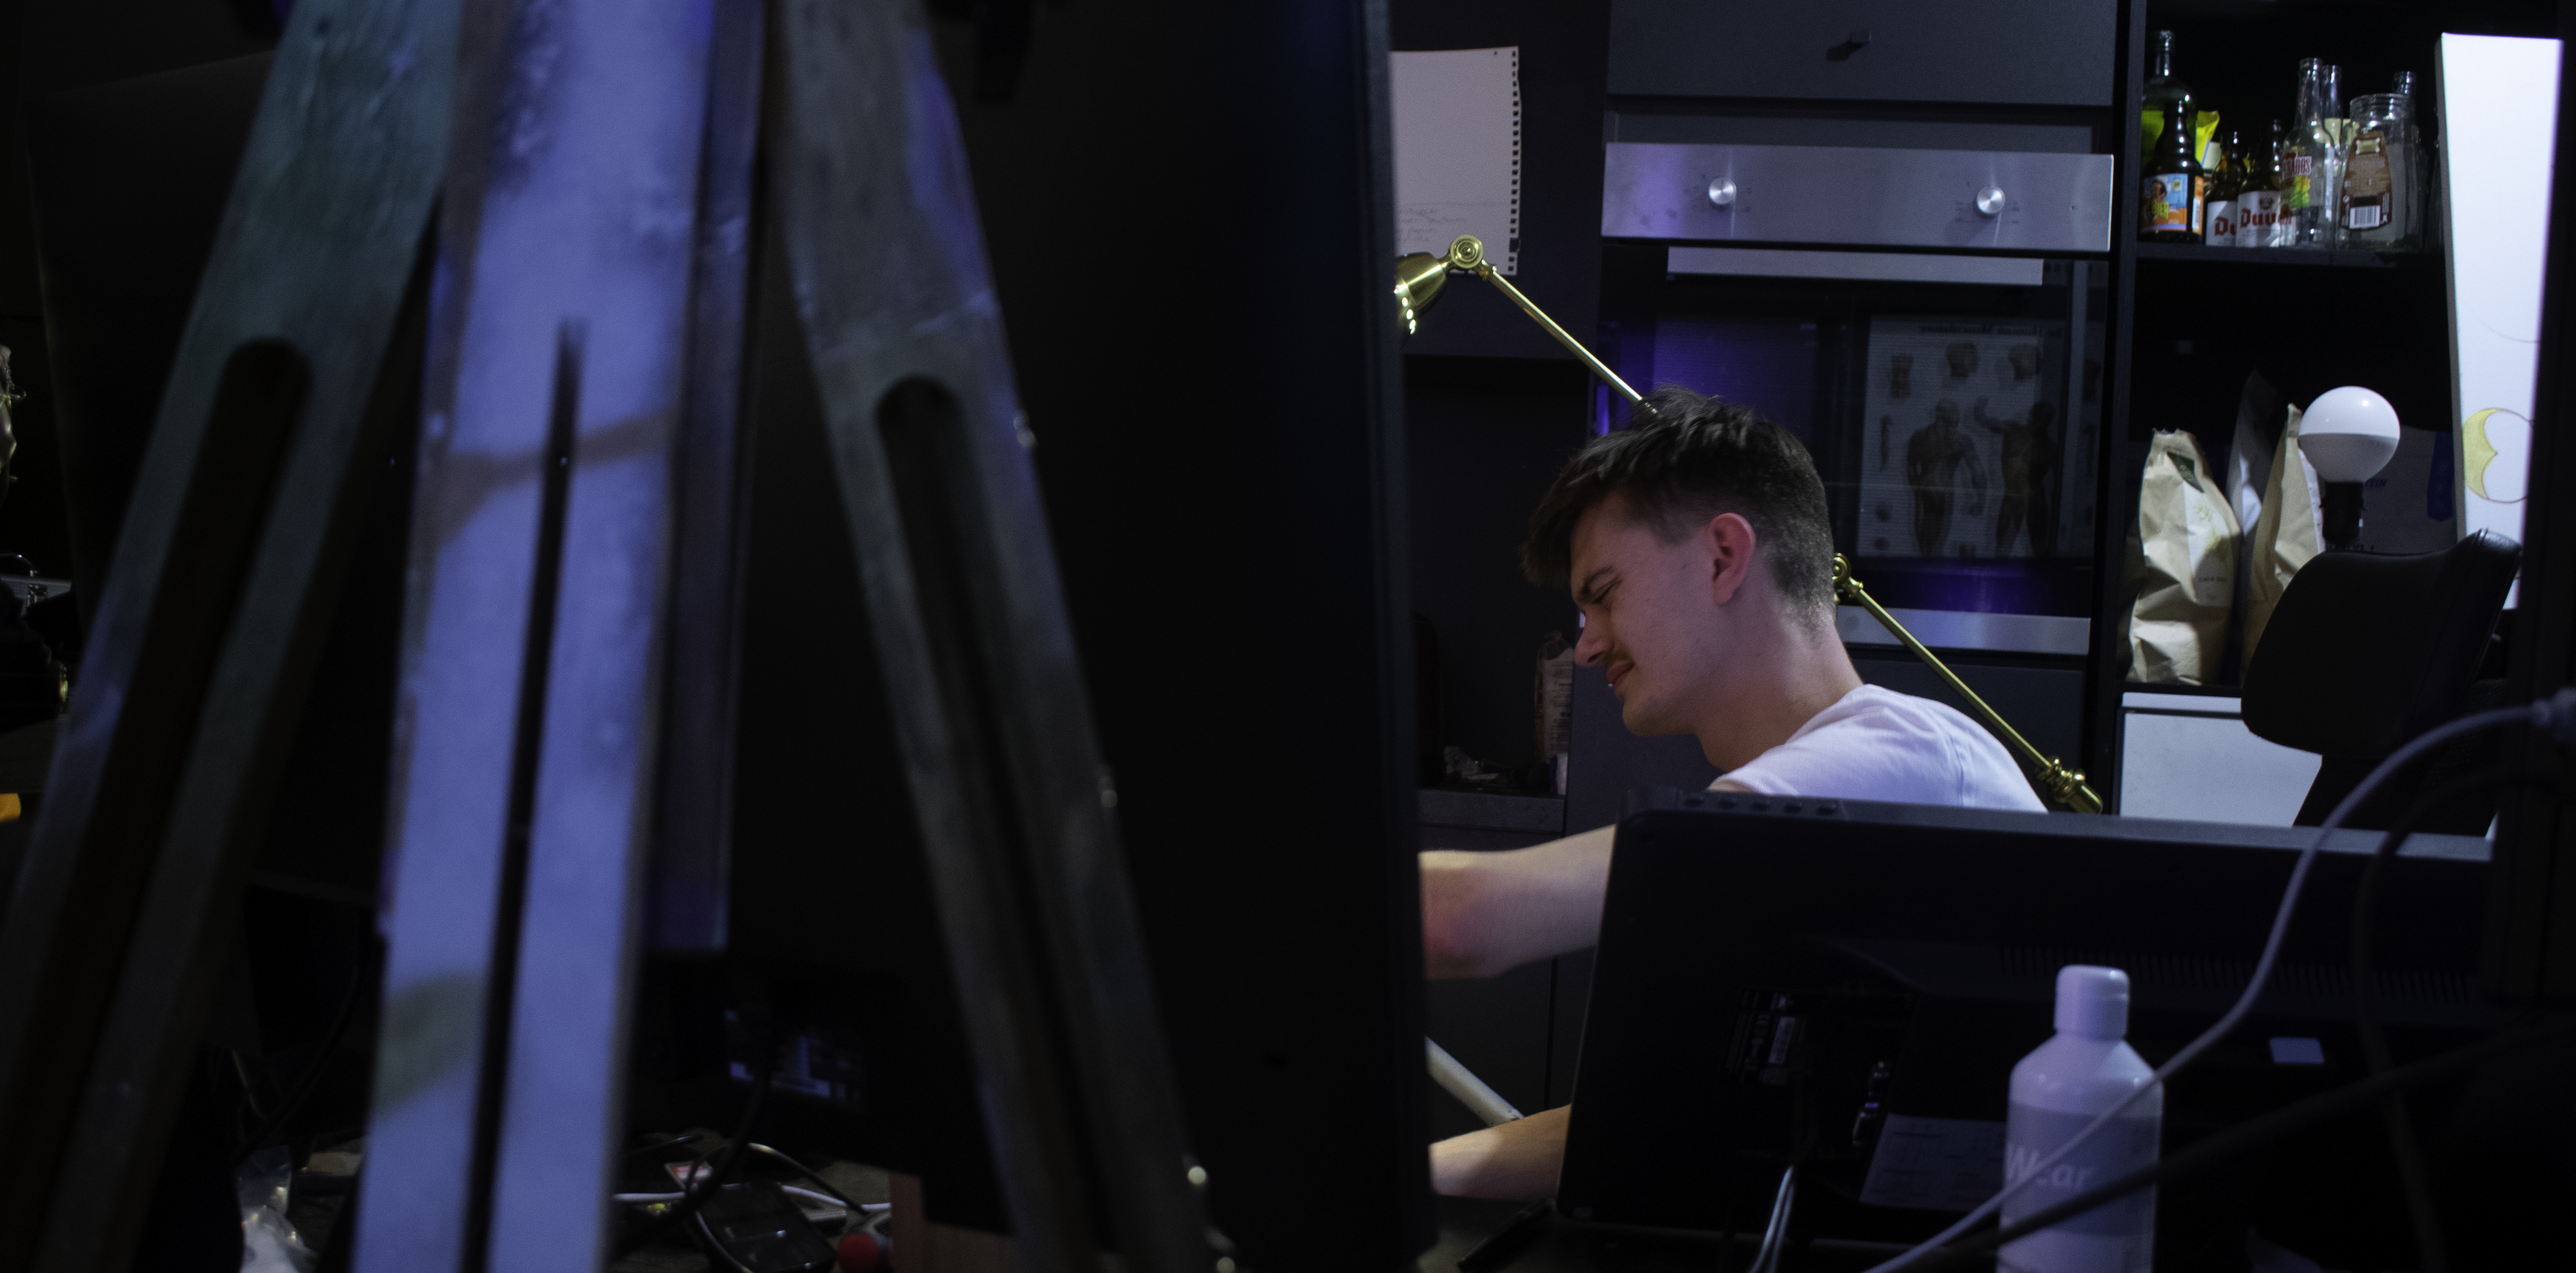
Brecht, Corbeel, illustration, art, work, photography, outside, inside, light, composition, national, nature, color, colour, design, popular, tree, france, belgium, germany, italy, brussels, Brecht Corbeel, decoration, props, concept art, photobashing, reference, blog, people, panda, musician